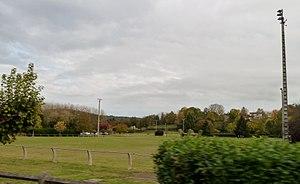
Terrain de sport de Labarthe-Rivière
Labarthe-Rivière est une commune française située dans le département de la Haute-Garonne, en région Occitanie.